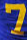
Number: 7